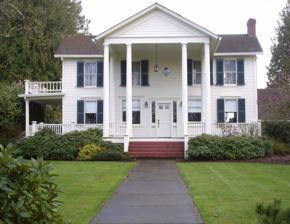
Building: Palmer House (Dayton, Oregon)
Country: United States of America
Year built: 1857
Building in Dayton, Oregon, U.S. United States historic place Palmer House U.S. National Register of Historic Places Front of Palmer House, seen from Ferry Street Show map of Dayton OR Show map of Oregon Show map of the United States Location 600 Ferry Street Dayton, Oregon Coordinates 45°13′05″N 123°04′47″W / 45.218001°N 123.079756°W / 45.218001; -123.079756 Area 4.1 acres (1.7 ha) Built 1857 Architect (unknown) Architectural style Classical Revival MPS Dayton MRA NRHP reference No. 87000403 Added to NRHP March 16, 1987 The Palmer House (also Joel Palmer House and Krake Residence ) is the historic residence of Oregon pioneer Joel Palmer (1810–81), who co-founded Dayton, Oregon , United States . The house, located at 600 Ferry Street in Dayton, is one of Oregon's finest historic homes.  It has been on the National Register of Historic Places since March 16, 1987, and is on the Oregon Historic Register. It was the first of 48 Dayton properties to be listed and is the town's oldest standing structure. History Side-front view Shortly after arriving in the Oregon Country in 1845, Palmer filed a donation land claim for himself in the Corvallis area, and one for his brother-in-law in the Dayton area.  Palmer returned to Indiana for his family and came to Oregon again in 1847, to find that his land claim had been jumped .  His brother-in-law decided not to return to Oregon, so Palmer settled that claim instead, located about six miles (10 km) south of Dayton. Palmer was called away around December 15, 1847, to be Commissary General of the Military Forces of Oregon Territory to handle the Cayuse War at the Whitman Mission , and afterward left for the California Gold Rush .  During his absence, his daughter Sarah married Andrew Smith and settled on Smith's land claim at the mouth of the Yam Hill River [ sic ]. Rear entrance — restaurant's main entrance When Palmer returned in February 1850, he purchased part of Smith's land and merged it with his brother-in-law's, Palmer's son's and daughter-in-law's to form a 465-acre (188 ha) tract which he platted to be Dayton. The first building and Palmer's home was a hotel in the center of the newly platted area.  He kept it for a few years, but then built Palmer House near the town's outskirts in 1852 or 1857. The house has survived several floods and at least one major fire. The house is located near the mouth of the Yamhill River at the Willamette River , and near Palmer Creek (previously known as Smith Creek), which was of early interest for powering machinery. Palmer operated a sawmill, a hotel, and several other enterprises. Since 1996, the house has functioned as an upscale restaurant featuring creative local cuisine. References